Utuado uprising

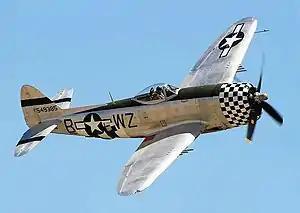
The Puerto Rico Air National Guard used the F-47 Thunderbolt, known prior to 1948 as the P-47 Thunderbolt, against Nationalists in Jayuya and Utuado.

Albizu Campos was the first Puerto Rican graduate of Harvard Law School. He served as a Second Lieutenant in the U.S. Army during World War I, and believed that Puerto Rico should be an independent nation - even if that required an armed confrontation. By 1930, Coll y Cuchi departed from the party because of his disagreements with Albizu Campos as to how the party should be run. On May 11, 1930, Albizu Campos was elected president of the Nationalist Party.